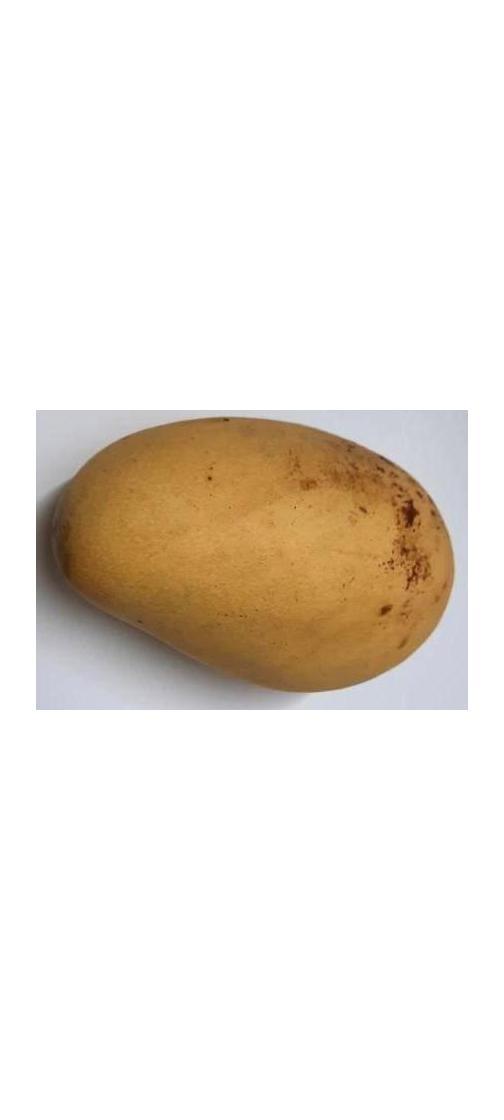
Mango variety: Katimon